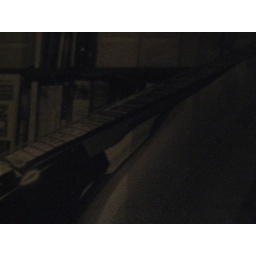
This was made on regular black and white photo paper, printed on 8x10 sheet. made in 2008